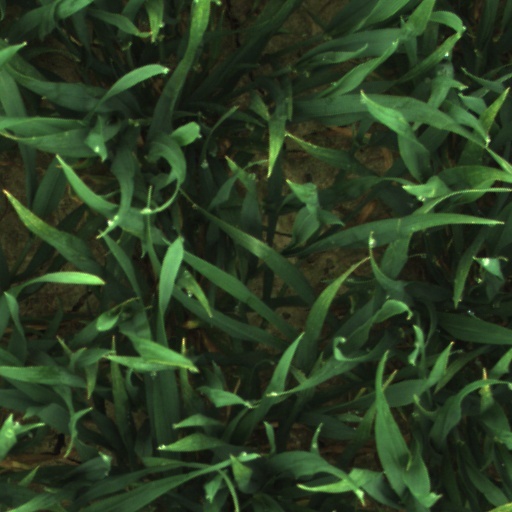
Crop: wheat